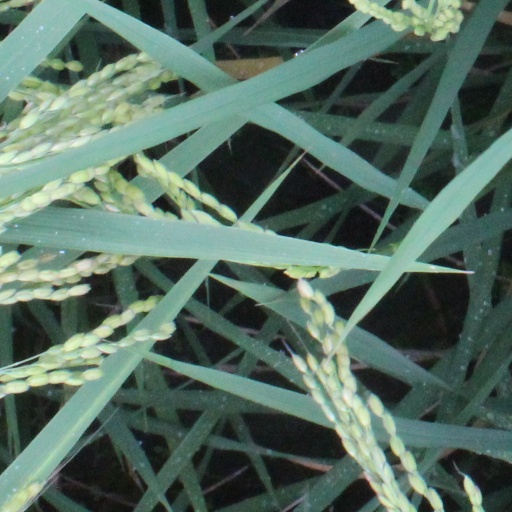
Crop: rice